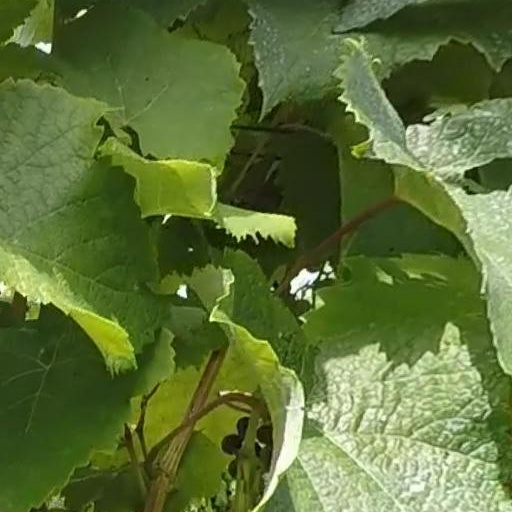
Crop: grape